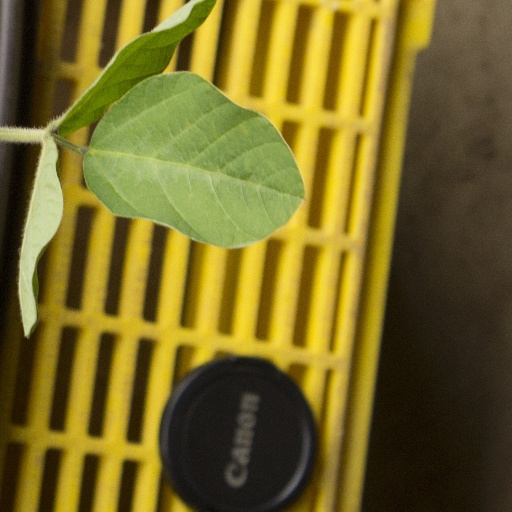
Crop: soybean